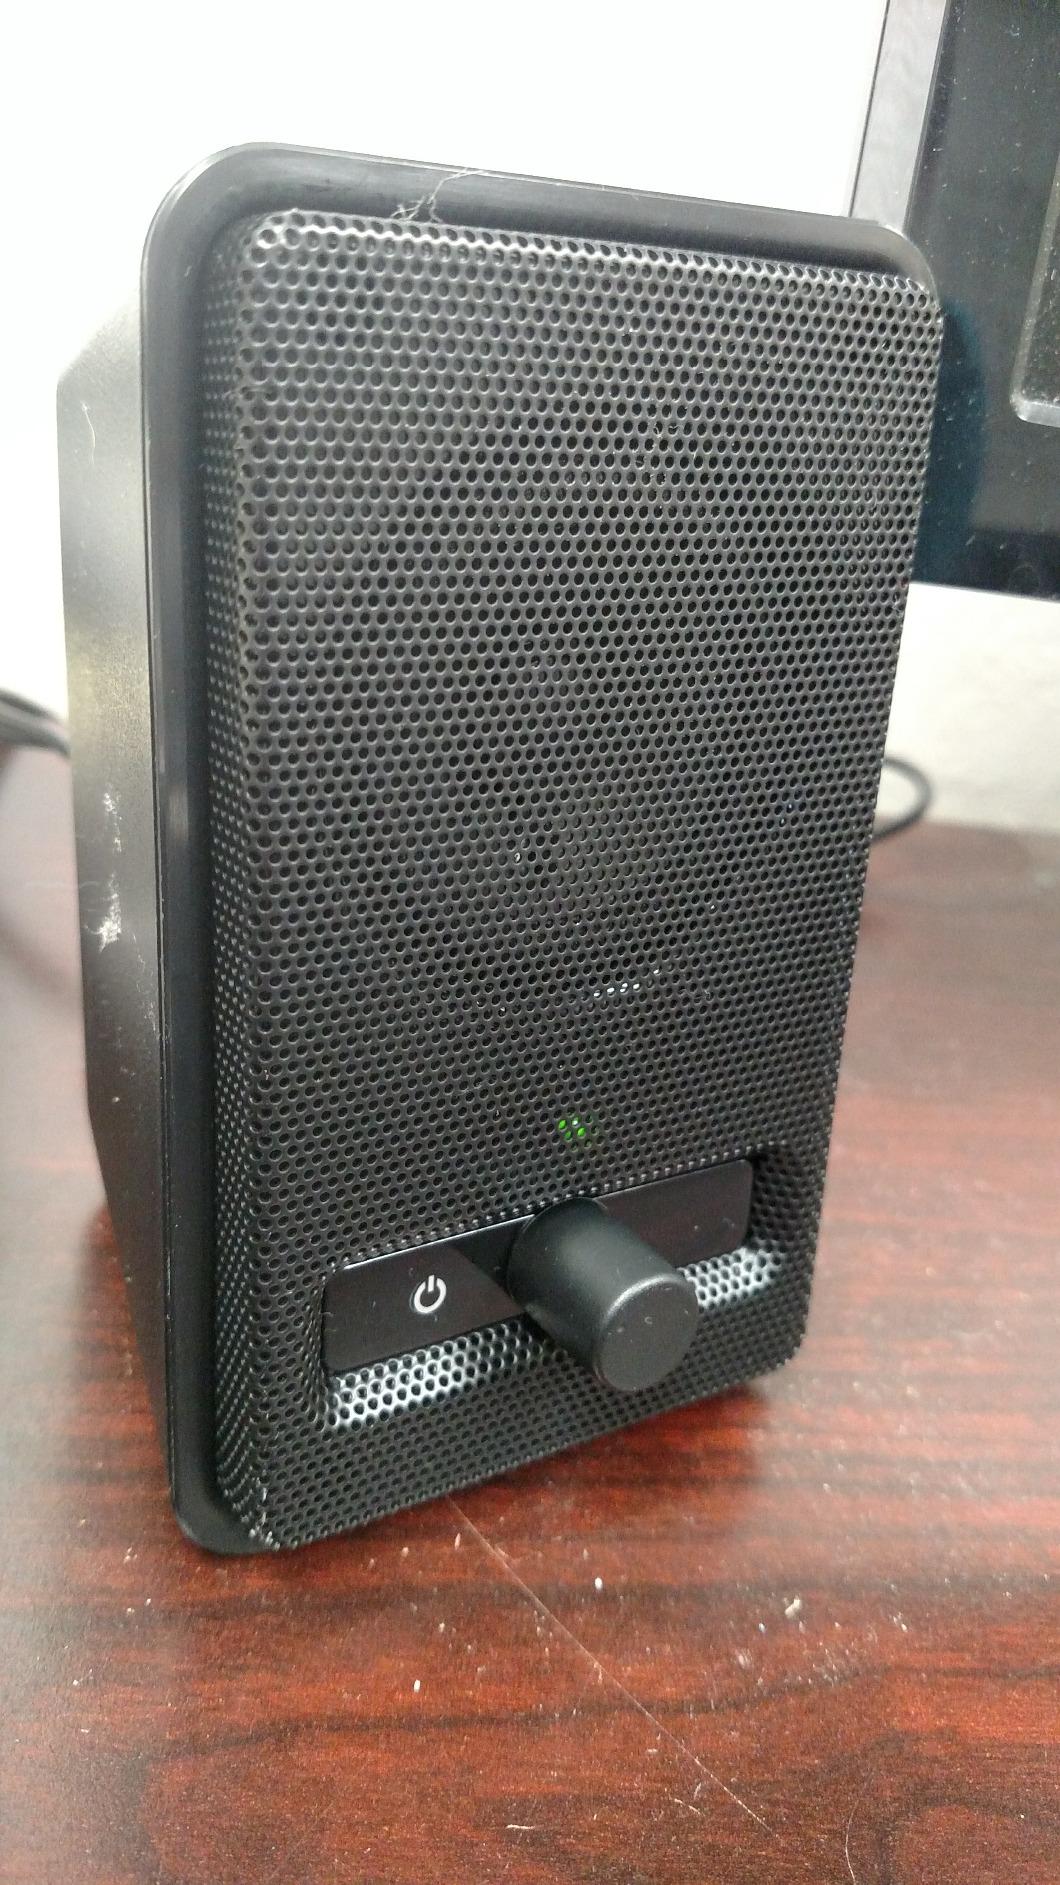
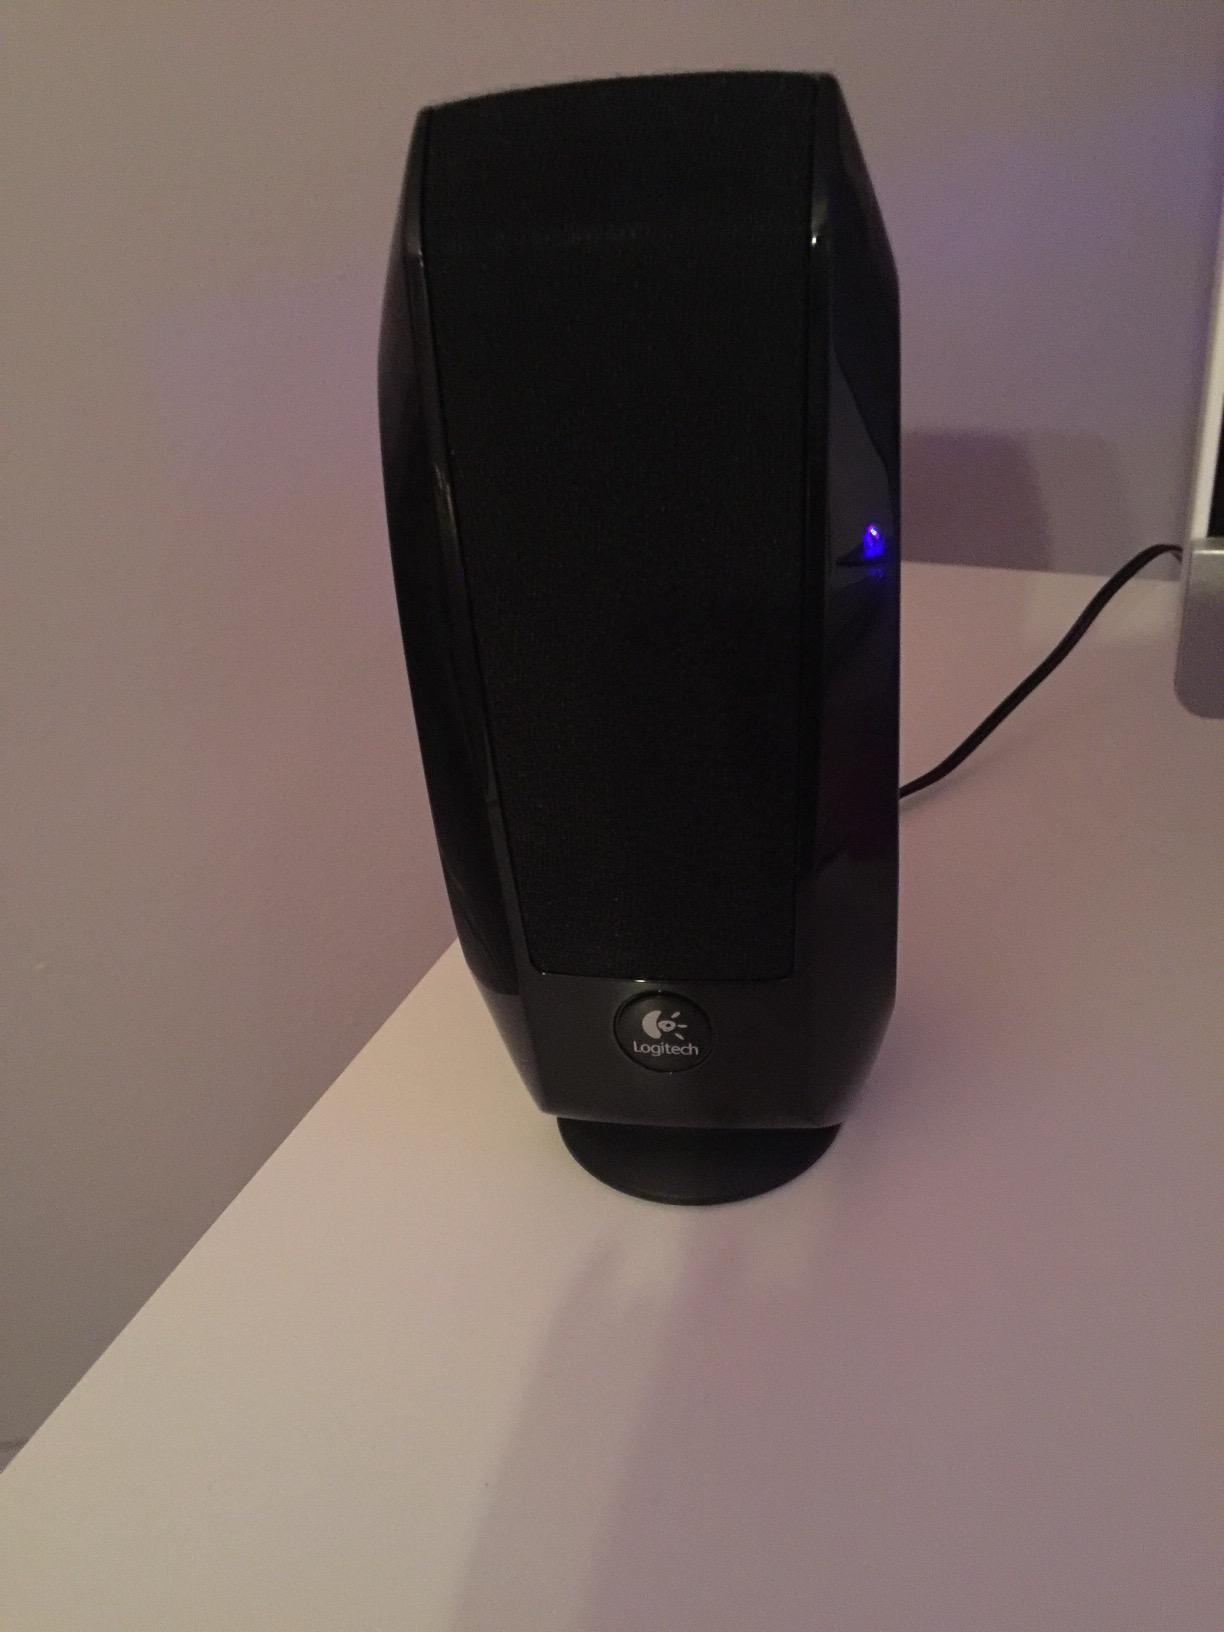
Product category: speaker
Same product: no